Homologous series

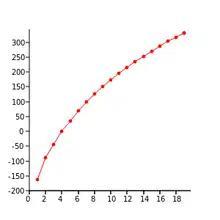
Normal boiling points of straight chain alkanes

Within that series, many physical properties such as boiling point gradually change with increasing mass. For example, ethane (CH), has a higher boiling point than methane (CH). This is because the London dispersion forces between ethane molecules are higher than that between methane molecules, resulting in stronger forces of intermolecular attraction, raising the boiling point.